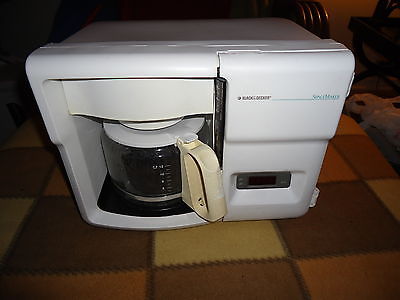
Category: coffee maker